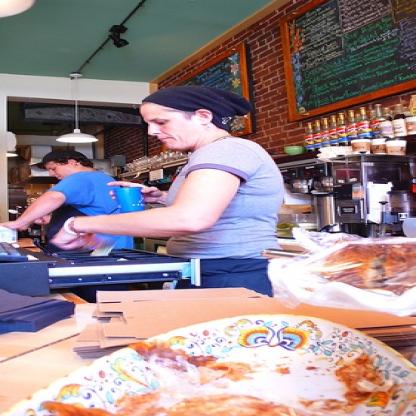
Scene: Indoor